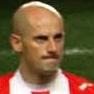
Age: 35